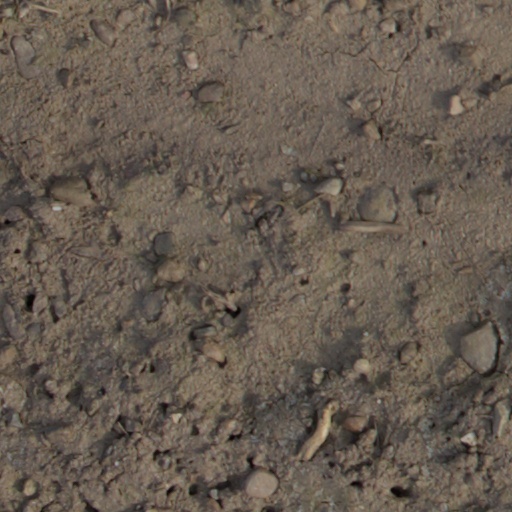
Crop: wheat